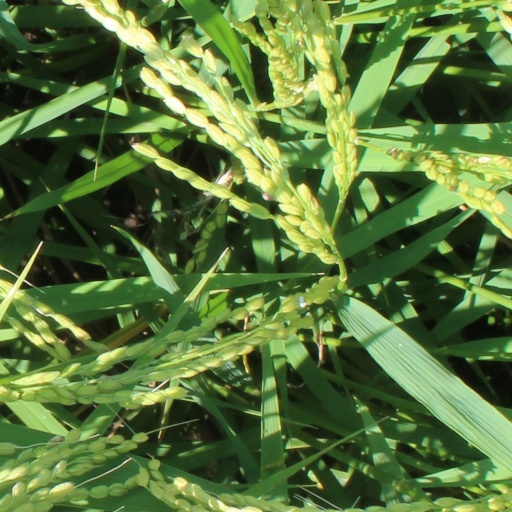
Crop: rice